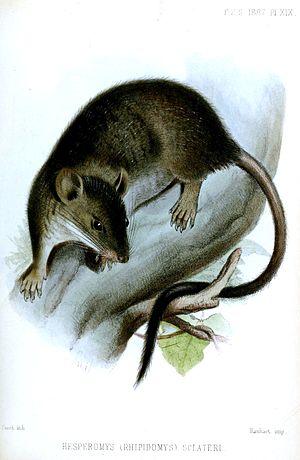
Rhipidomys leucodactylus est un petit rongeur du genre Rhipidomys et de la famille des Cricétidés.
Rhipidomys est un genre de rongeurs de la famille des Cricétidés.